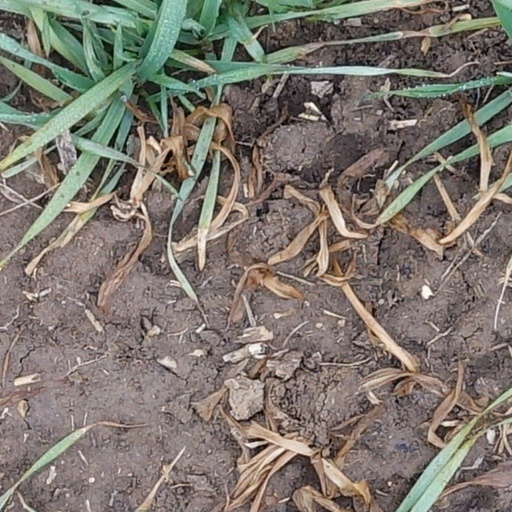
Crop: wheat